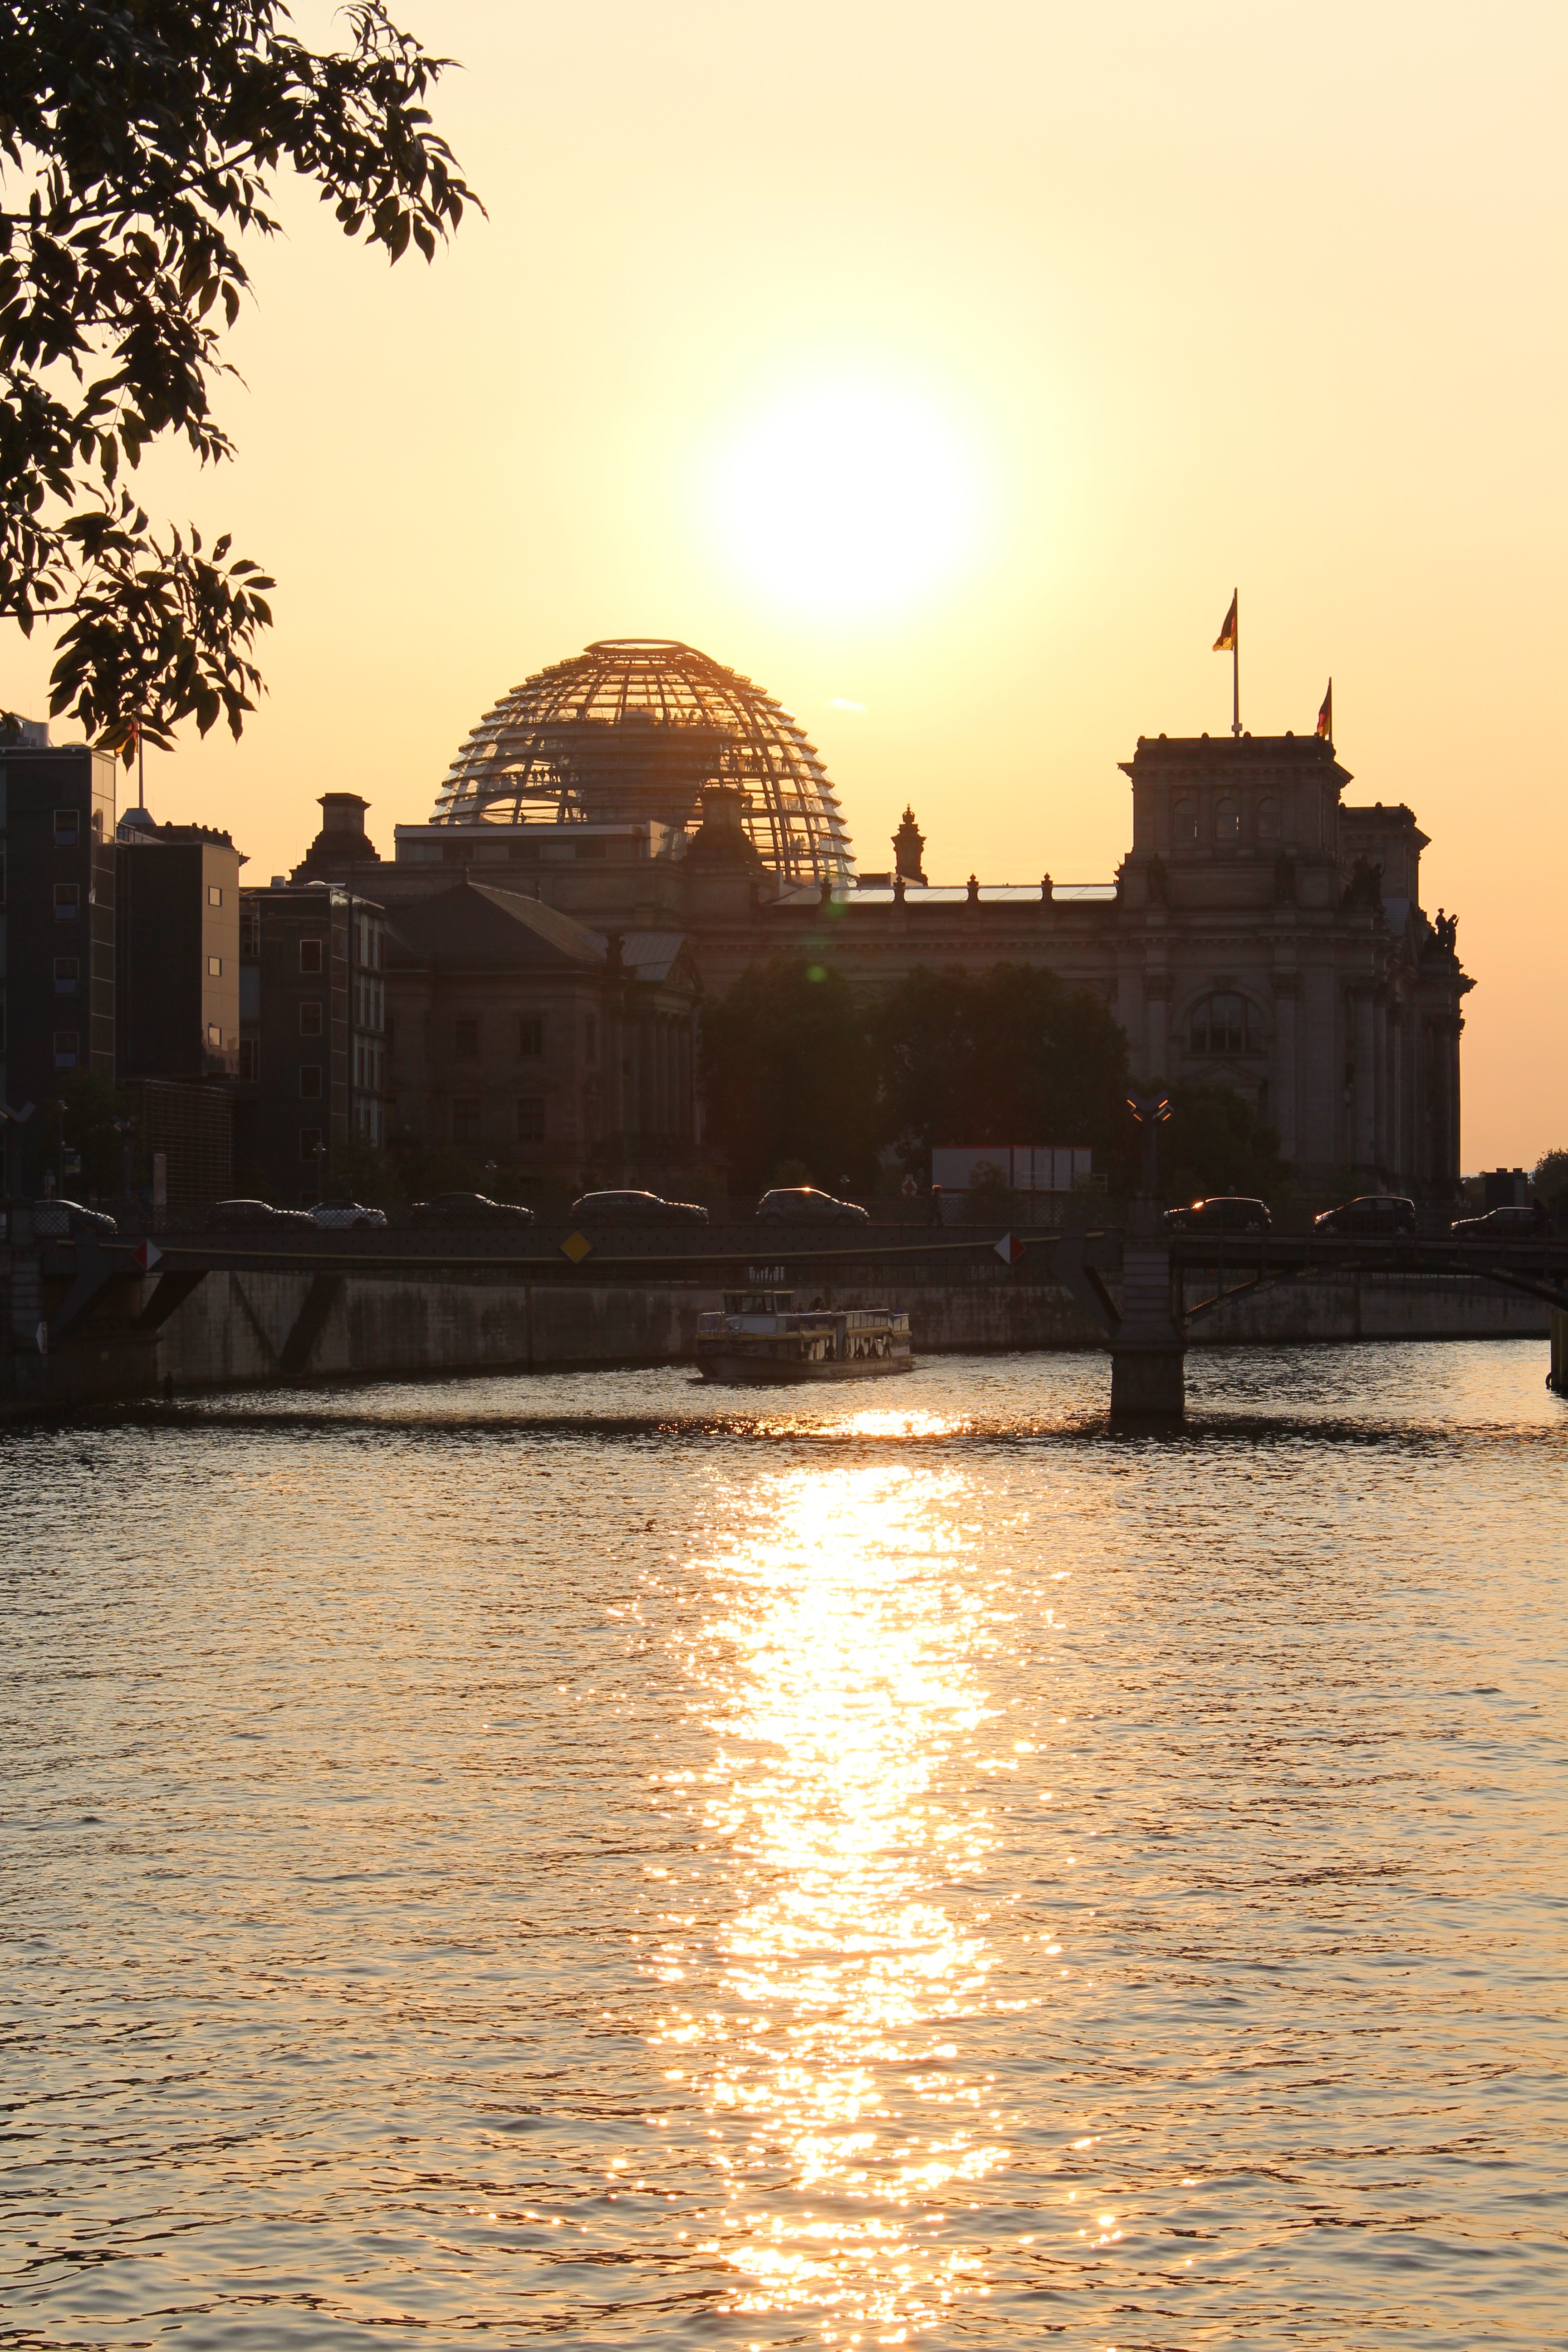
sea, architecture, sunrise, sunset, morning, building, dawn, city, river, cityscape, tourist, dusk, evening, reflection, flag, landmark, sightseeing, waterway, places of interest, capital, parliament, inscription, germany, berlin, government, dome, abendstimmung, mirroring, spree, reichstag, bundestag, housewife, city trip, glass dome, the german volke, federal government, government district, demokratie